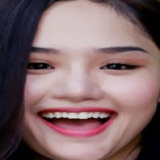
ca sĩ Miu Lê